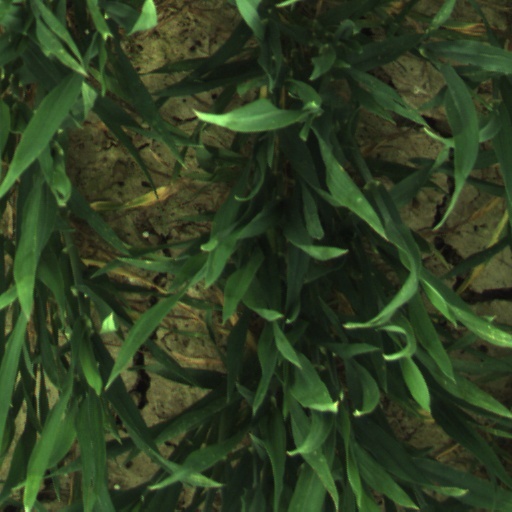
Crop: wheat